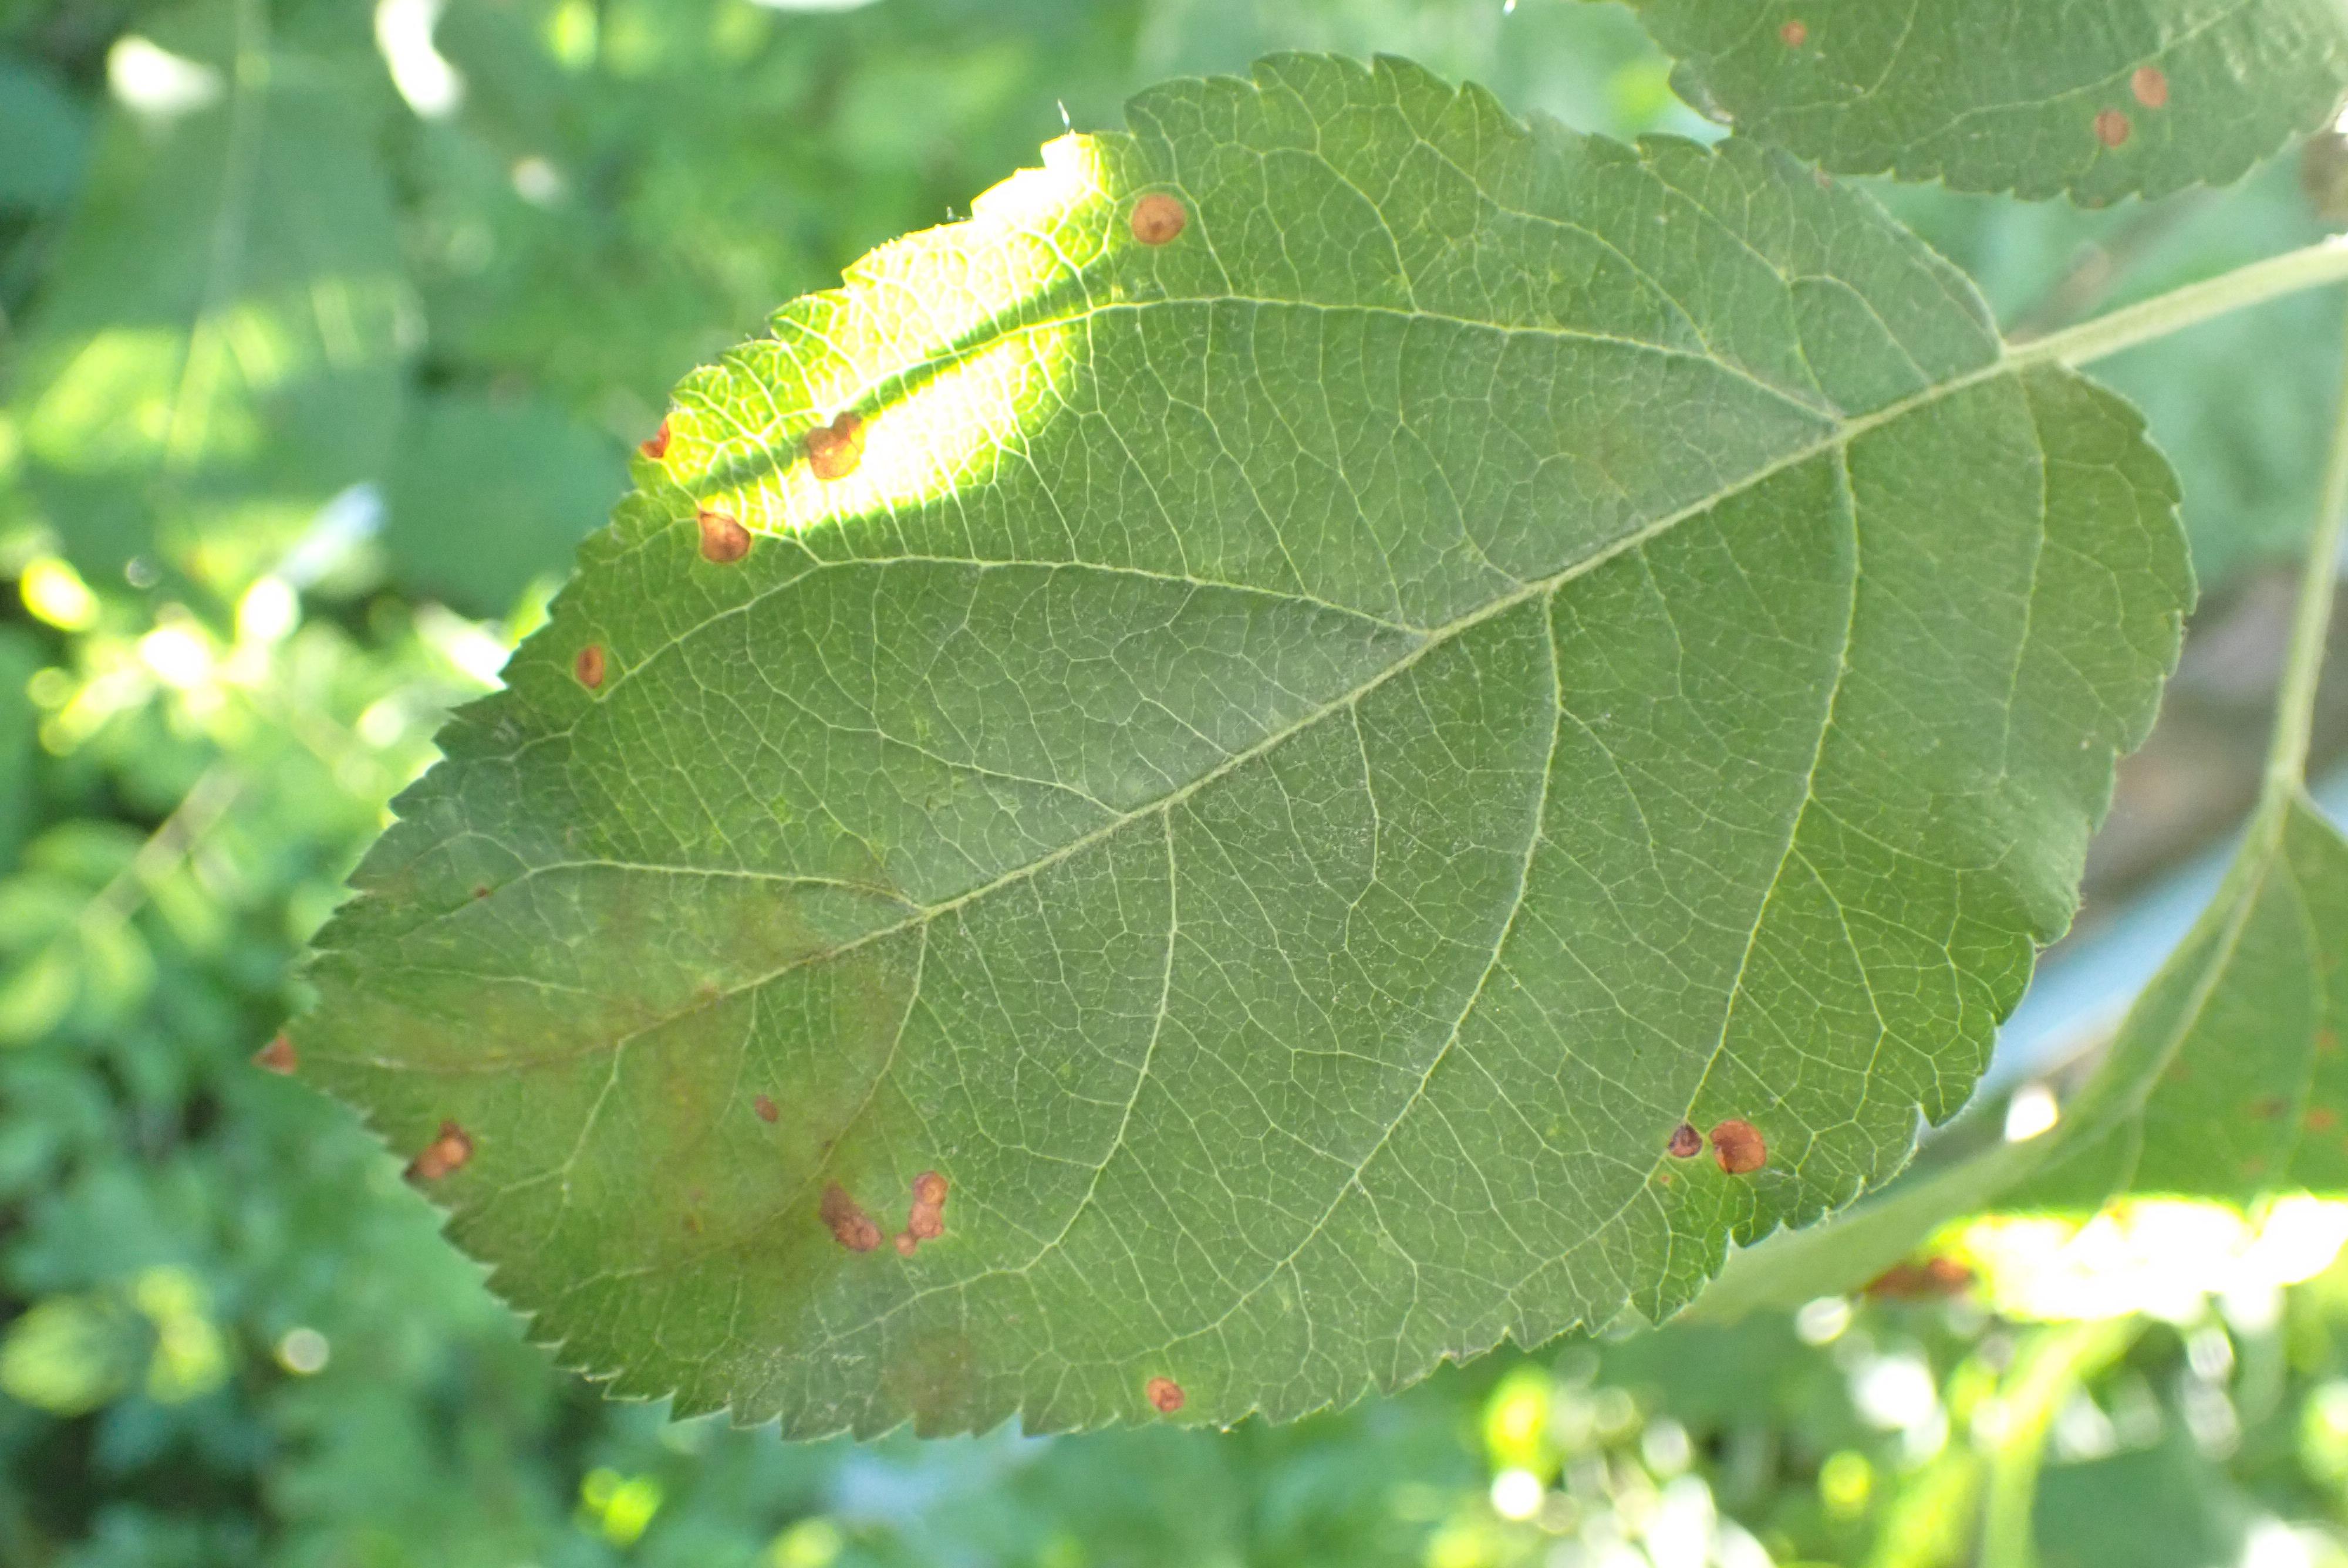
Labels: scab, frog_eye_leaf_spot